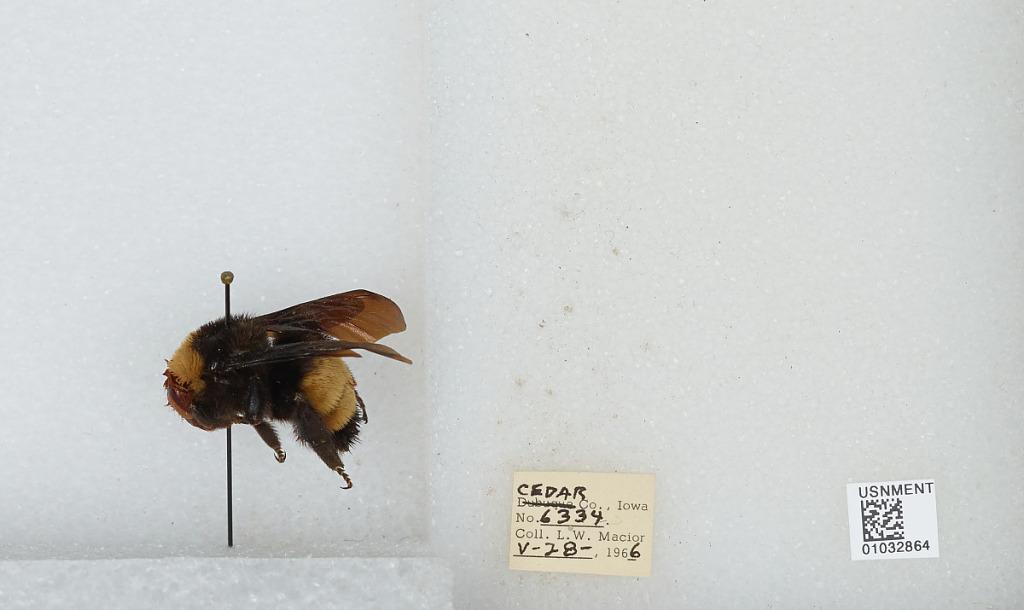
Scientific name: Bombus (Fervidobombus) pensylvanicus pensylvanicus (De Geer)
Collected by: L. Macior
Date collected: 1966-5-28
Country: United States
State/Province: Iowa
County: Cedar
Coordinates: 41.77, -91.13